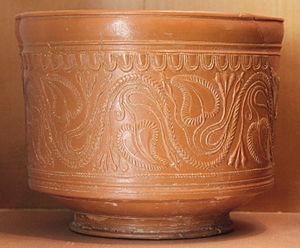
Céramique sigillée de La Graufesenque, conservée au musée Fenaille, Rodez
Frédéric Hermet, né le 11 mai 1856 au Mas Capelier, décédé le 4 février 1939 à Rodez, est un archéologue et ecclésiastique français, connu sous le nom de l'abbé Hermet.